Locrinus

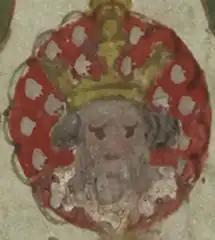
Locrinus from the "Genealogical Chronicle of the Kings of England to Edward IV"

Locrinus was a legendary king of the Britons, as recounted by the 12th-century chronicler Geoffrey of Monmouth in his "Historia Regum Britanniae". He came to power in 1125BC.